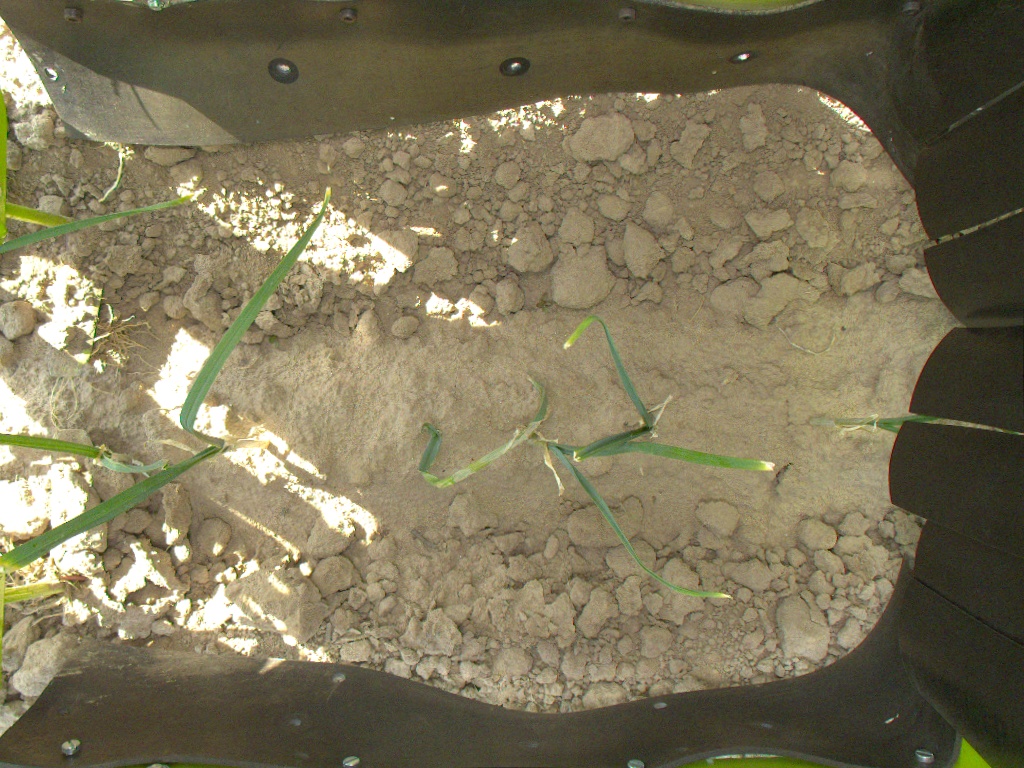
Crop: leek
Objects: stem_leek, stem_leek, stem_leek, stem_leek, stem_leek, leek, leek, leek, leek, leek, leek, stem_leek